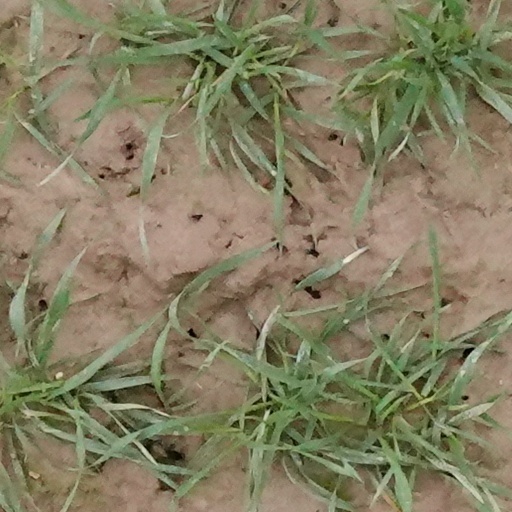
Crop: wheat